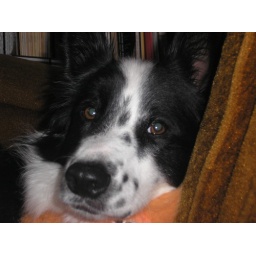
Bear in his favorite chair with his orange monkey